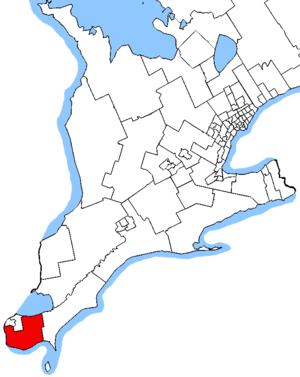
Essex est une circonscription électorale fédérale en Ontario.
Essex est une circonscription provinciale de l'Ontario représentée à l'Assemblée législative de l'Ontario depuis 1999.